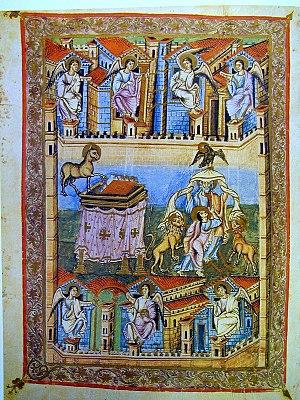
Le Nouveau Testament est l'ensemble des écrits relatifs à la vie de Jésus et à l'enseignement de ses premiers disciples qui ont été reconnus comme « canoniques » par les autorités chrétiennes au terme d'un processus de plusieurs siècles. La liste des textes retenus par l'Église pour former le Nouveau Testament a été fixée en 363 lors du Concile de Laodicée ; cependant, elle ne comprenait pas encore le texte de l'Apocalypse.